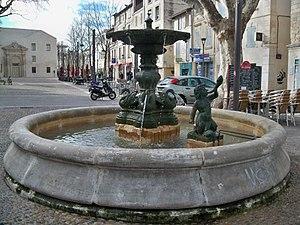
Fontaine de la place des Corps-Saints à Avgnon
Les Places d'Avignon Centre, désignent une quarantaine de places créées à l’intérieur des remparts, dans le centre historique de la ville, au fur et à mesure du déblaiement des ruines de l’antique Avenio puis de la cité médiévale au temps des papes. Tout au long du Moyen Âge, places et carrefours étaient forts réduits. Ni le palais des papes, ni les églises n'étaient précédés de places. Les seuls espaces libres étaient les cimetières où se tenaient réunions publiques, foires et marchés et où se déroulaient maintes réjouissances dont les mystères et les soties.